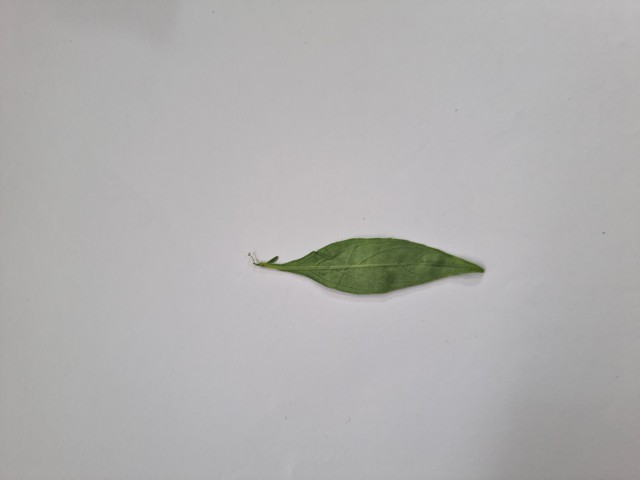
Plant: kalomegh